Glewstone Court Hotel

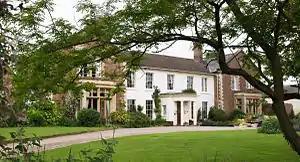
Glewston Court Hotel

Glewstone Court, in the hamlet of Glewstone and the civil parish of Marstow in Herefordshire, England, is a building of historical significance listed on the English Heritage Register It was built in about 1810 for Charles Ballinger, a wealthy landowner from Chalford in Gloucestershire. It is now a country house hotel.